Carmelo Cabrera

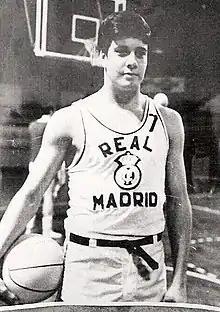
Cabrera in 1968

Carmelo Cabrera Domínguez (born 6 January 1950) is a Spanish retired professional basketball player. He competed in the men's tournament at the 1972 Summer Olympics.